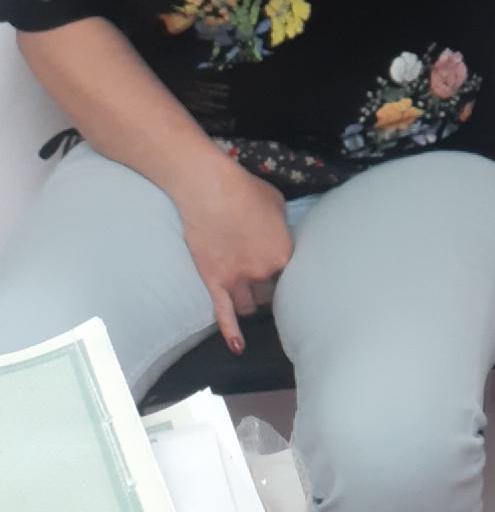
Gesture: no_gesture